Canny edge detector

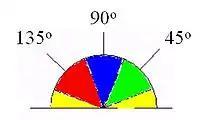
Gradient direction

where G can be computed using the hypot function and atan2 is the arctangent function with two arguments.